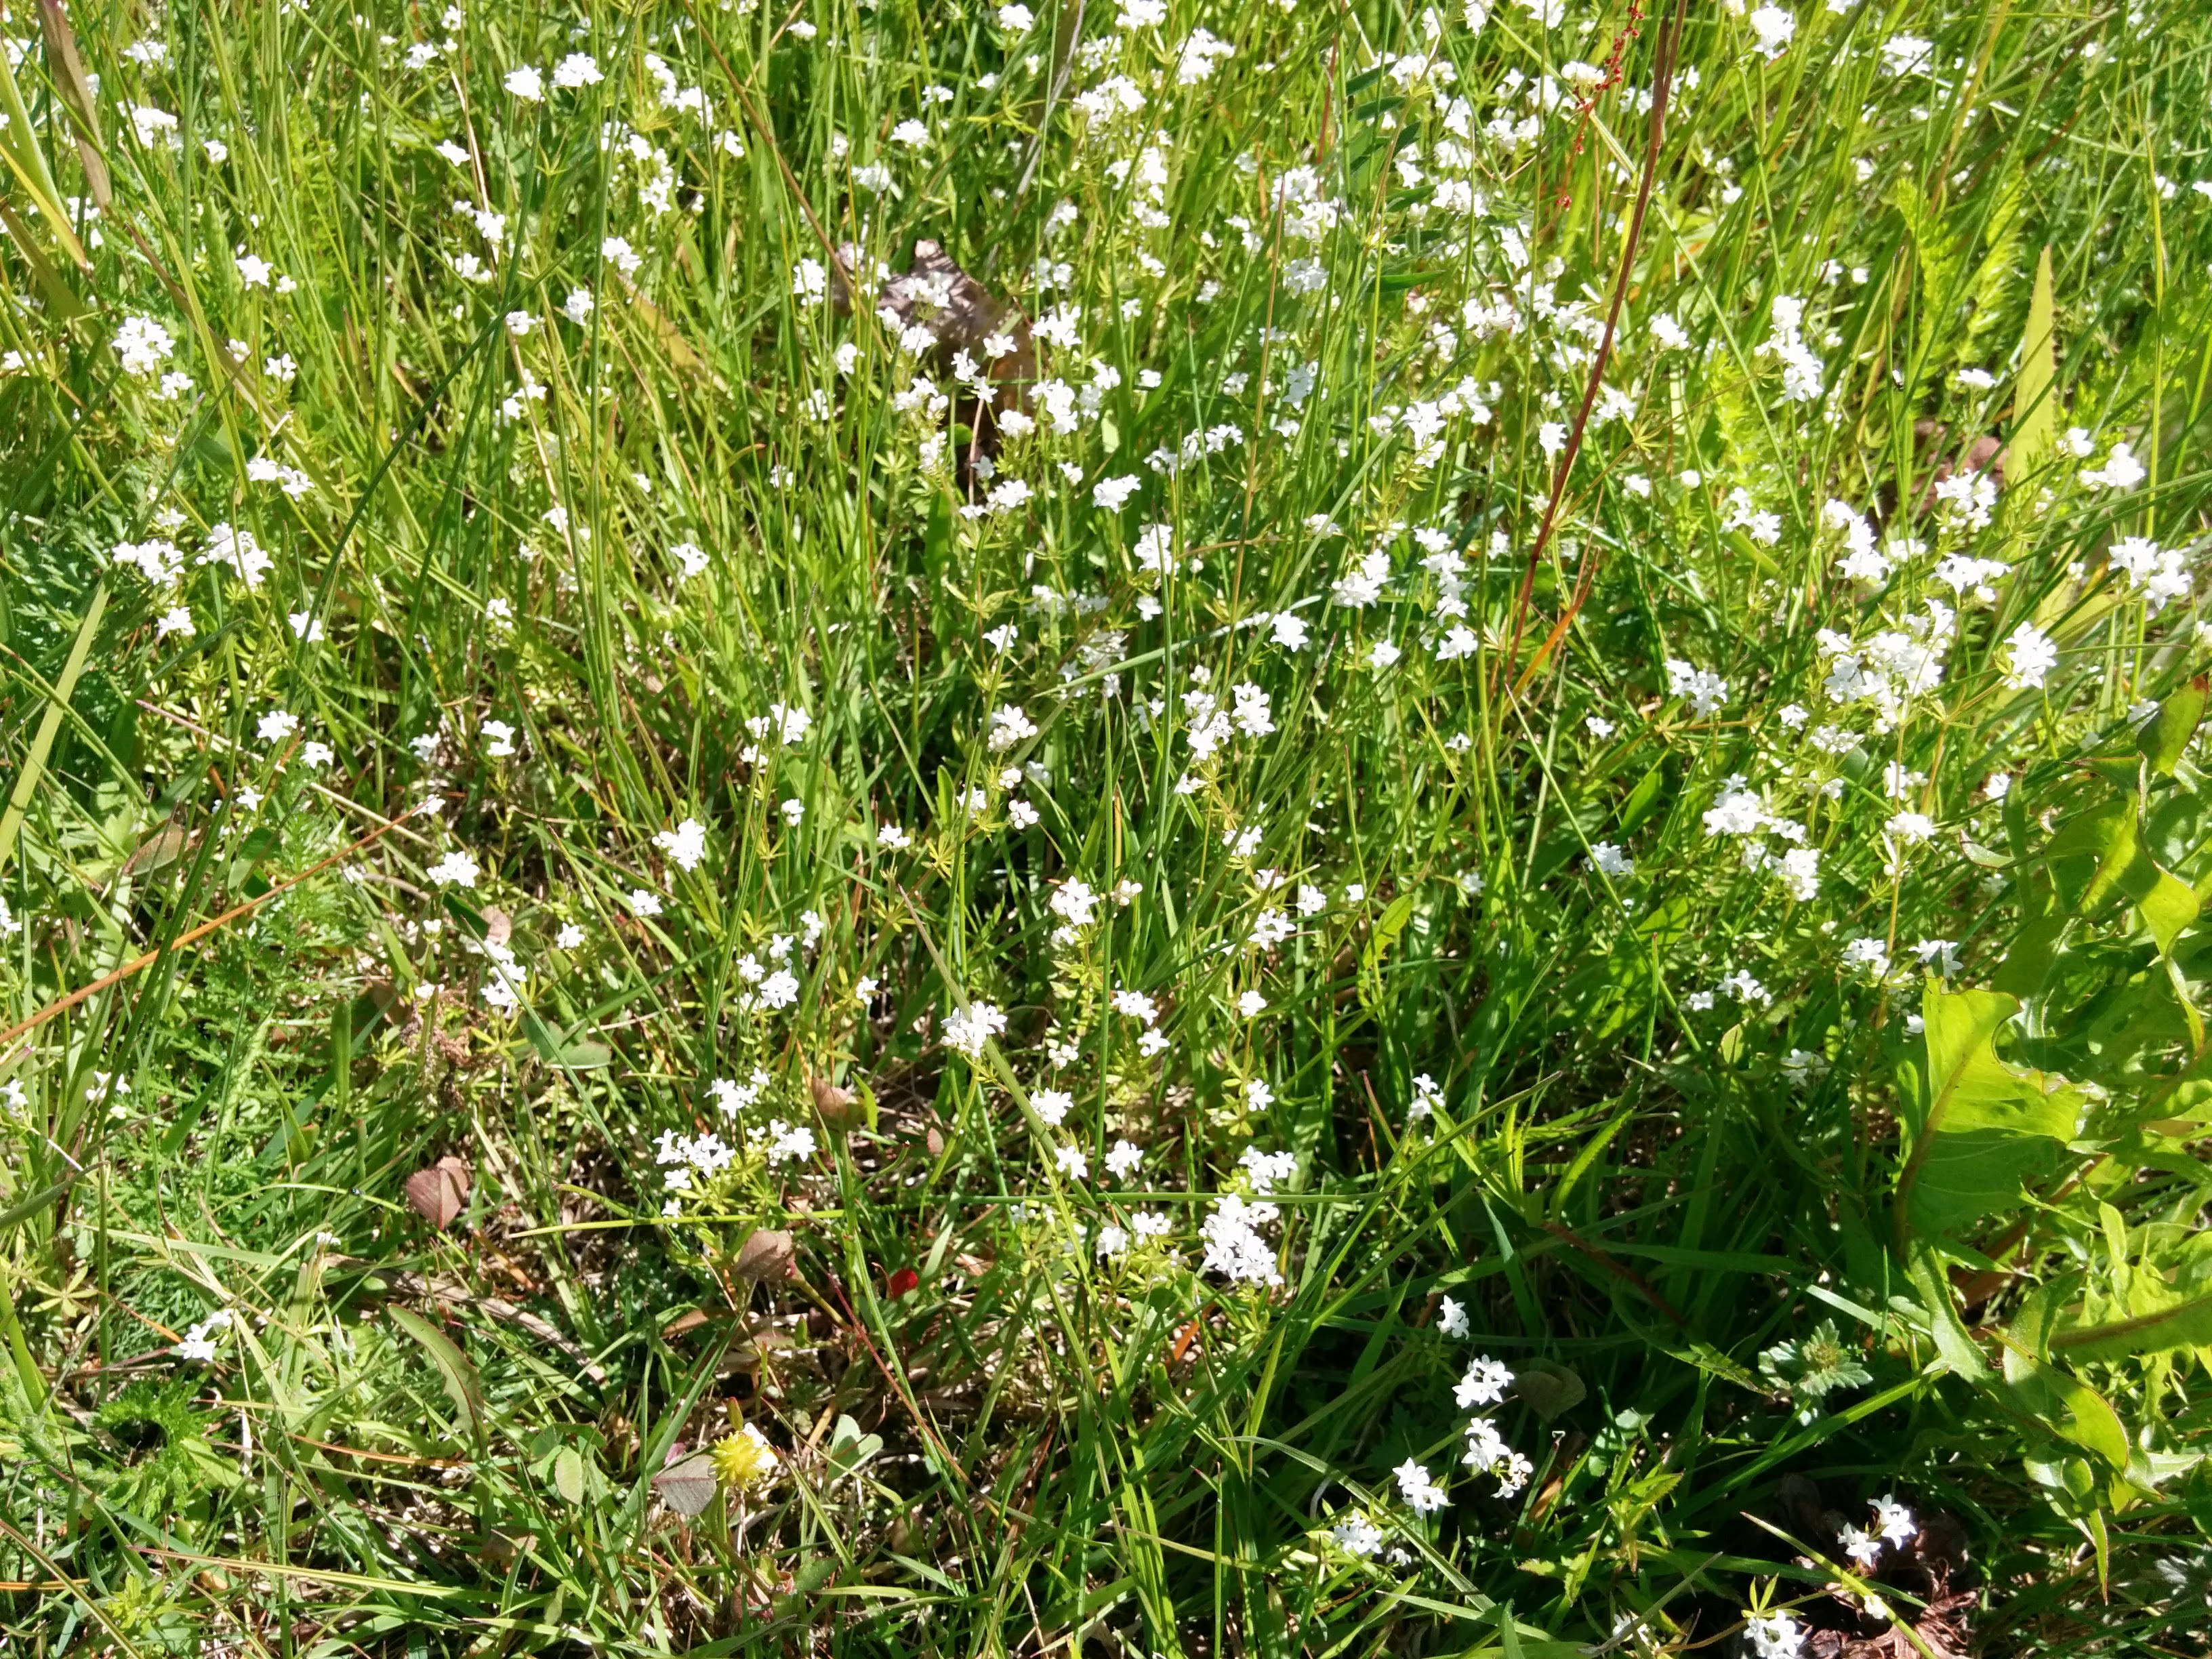
grass, flower, plant, flora, grass family, meadow, herb